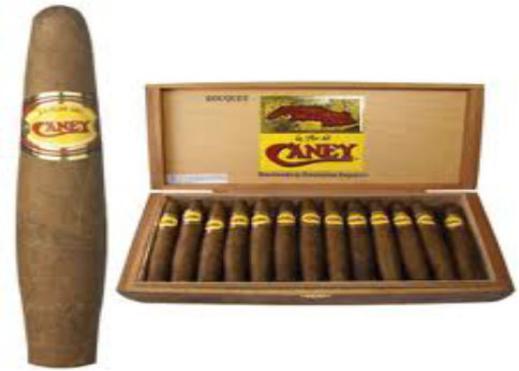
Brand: la flor de caney
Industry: Necessities